Sustainability and environmental management

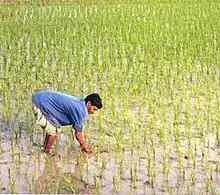
A rice paddy. Rice, wheat, corn and potatoes make up more than half the world's food supply

Since the Neolithic Revolution, human consumption has reduced the world's forest cover by about 47%. Present-day forests occupy about a quarter of the world's ice-free land with about half of these occurring in the tropics. In temperate and boreal regions forest area is gradually increasing (with the exception of Siberia), but deforestation in the tropics is of major concern.